The Vampires of Poverty

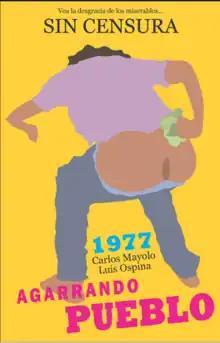
Movie poster for "Agarrando Pueblo"

The Vampires of Poverty, originally released under the title Agarrando Pueblo ("Grabbing People"), is a Colombian mockumentary film released in 1977. It was directed by Luis Ospina and Carlos Mayolo.